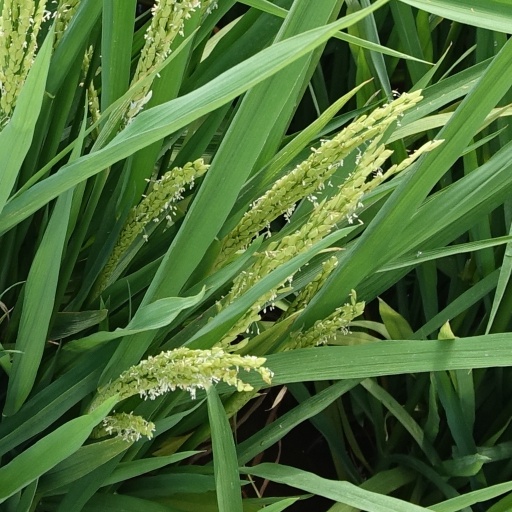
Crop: rice